Bob Widlar

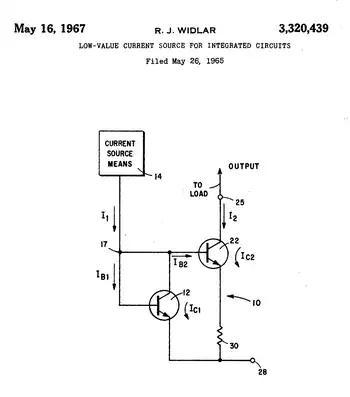
Widlar current source. Original drawing from the 1967 U.S. patent.

Widlar soon grasped the benefits and drawbacks of the planar process: It provided matched components at all temperatures, but these components possessed parasitic capacitance not present in discrete parts, and the process imposed severe constraints on the practical values of resistors and capacitors. He summarised these design rules in a maxim: "Do not attempt to replicate discrete designs in integrated circuit form". Armed with this strategy and Hung-Chang Lin's theory of compensated devices, he designed the industry's first true linear integrated circuit, and the first monolithic operational amplifier, the μA702.